The Adventures of Gil Blas

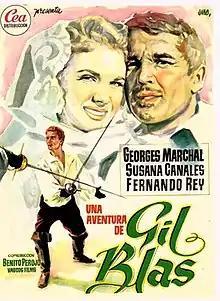
Spanish poster

The Adventures of Gil Blas (French: Les Aventures de Gil Blas de Santillane, Spanish: Una aventura de Gil Blas) is a 1956 French–Spanish adventure film directed by René Jolivet and Ricardo Muñoz Suay and starring Georges Marchal, Barbara Laage and Susana Canales. It is based on the eighteenth century novel "Gil Blas" by Alain-René Lesage.